Florida in the American Civil War

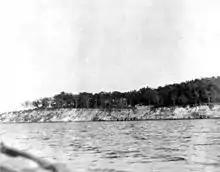
St Johns Bluff

At Fredericksburg, the 8th regiment, whose Company C was commanded by David Lang protected the city from General Ambrose Burnside, contesting Federal attempts to lay pontoon bridges across the Rappahannock River. An artillery shell fragment struck the chimney of the building that Lang occupied, and a large chunk of masonry struck him in the head, gravely injuring him. He was promoted to commander of the 8th.